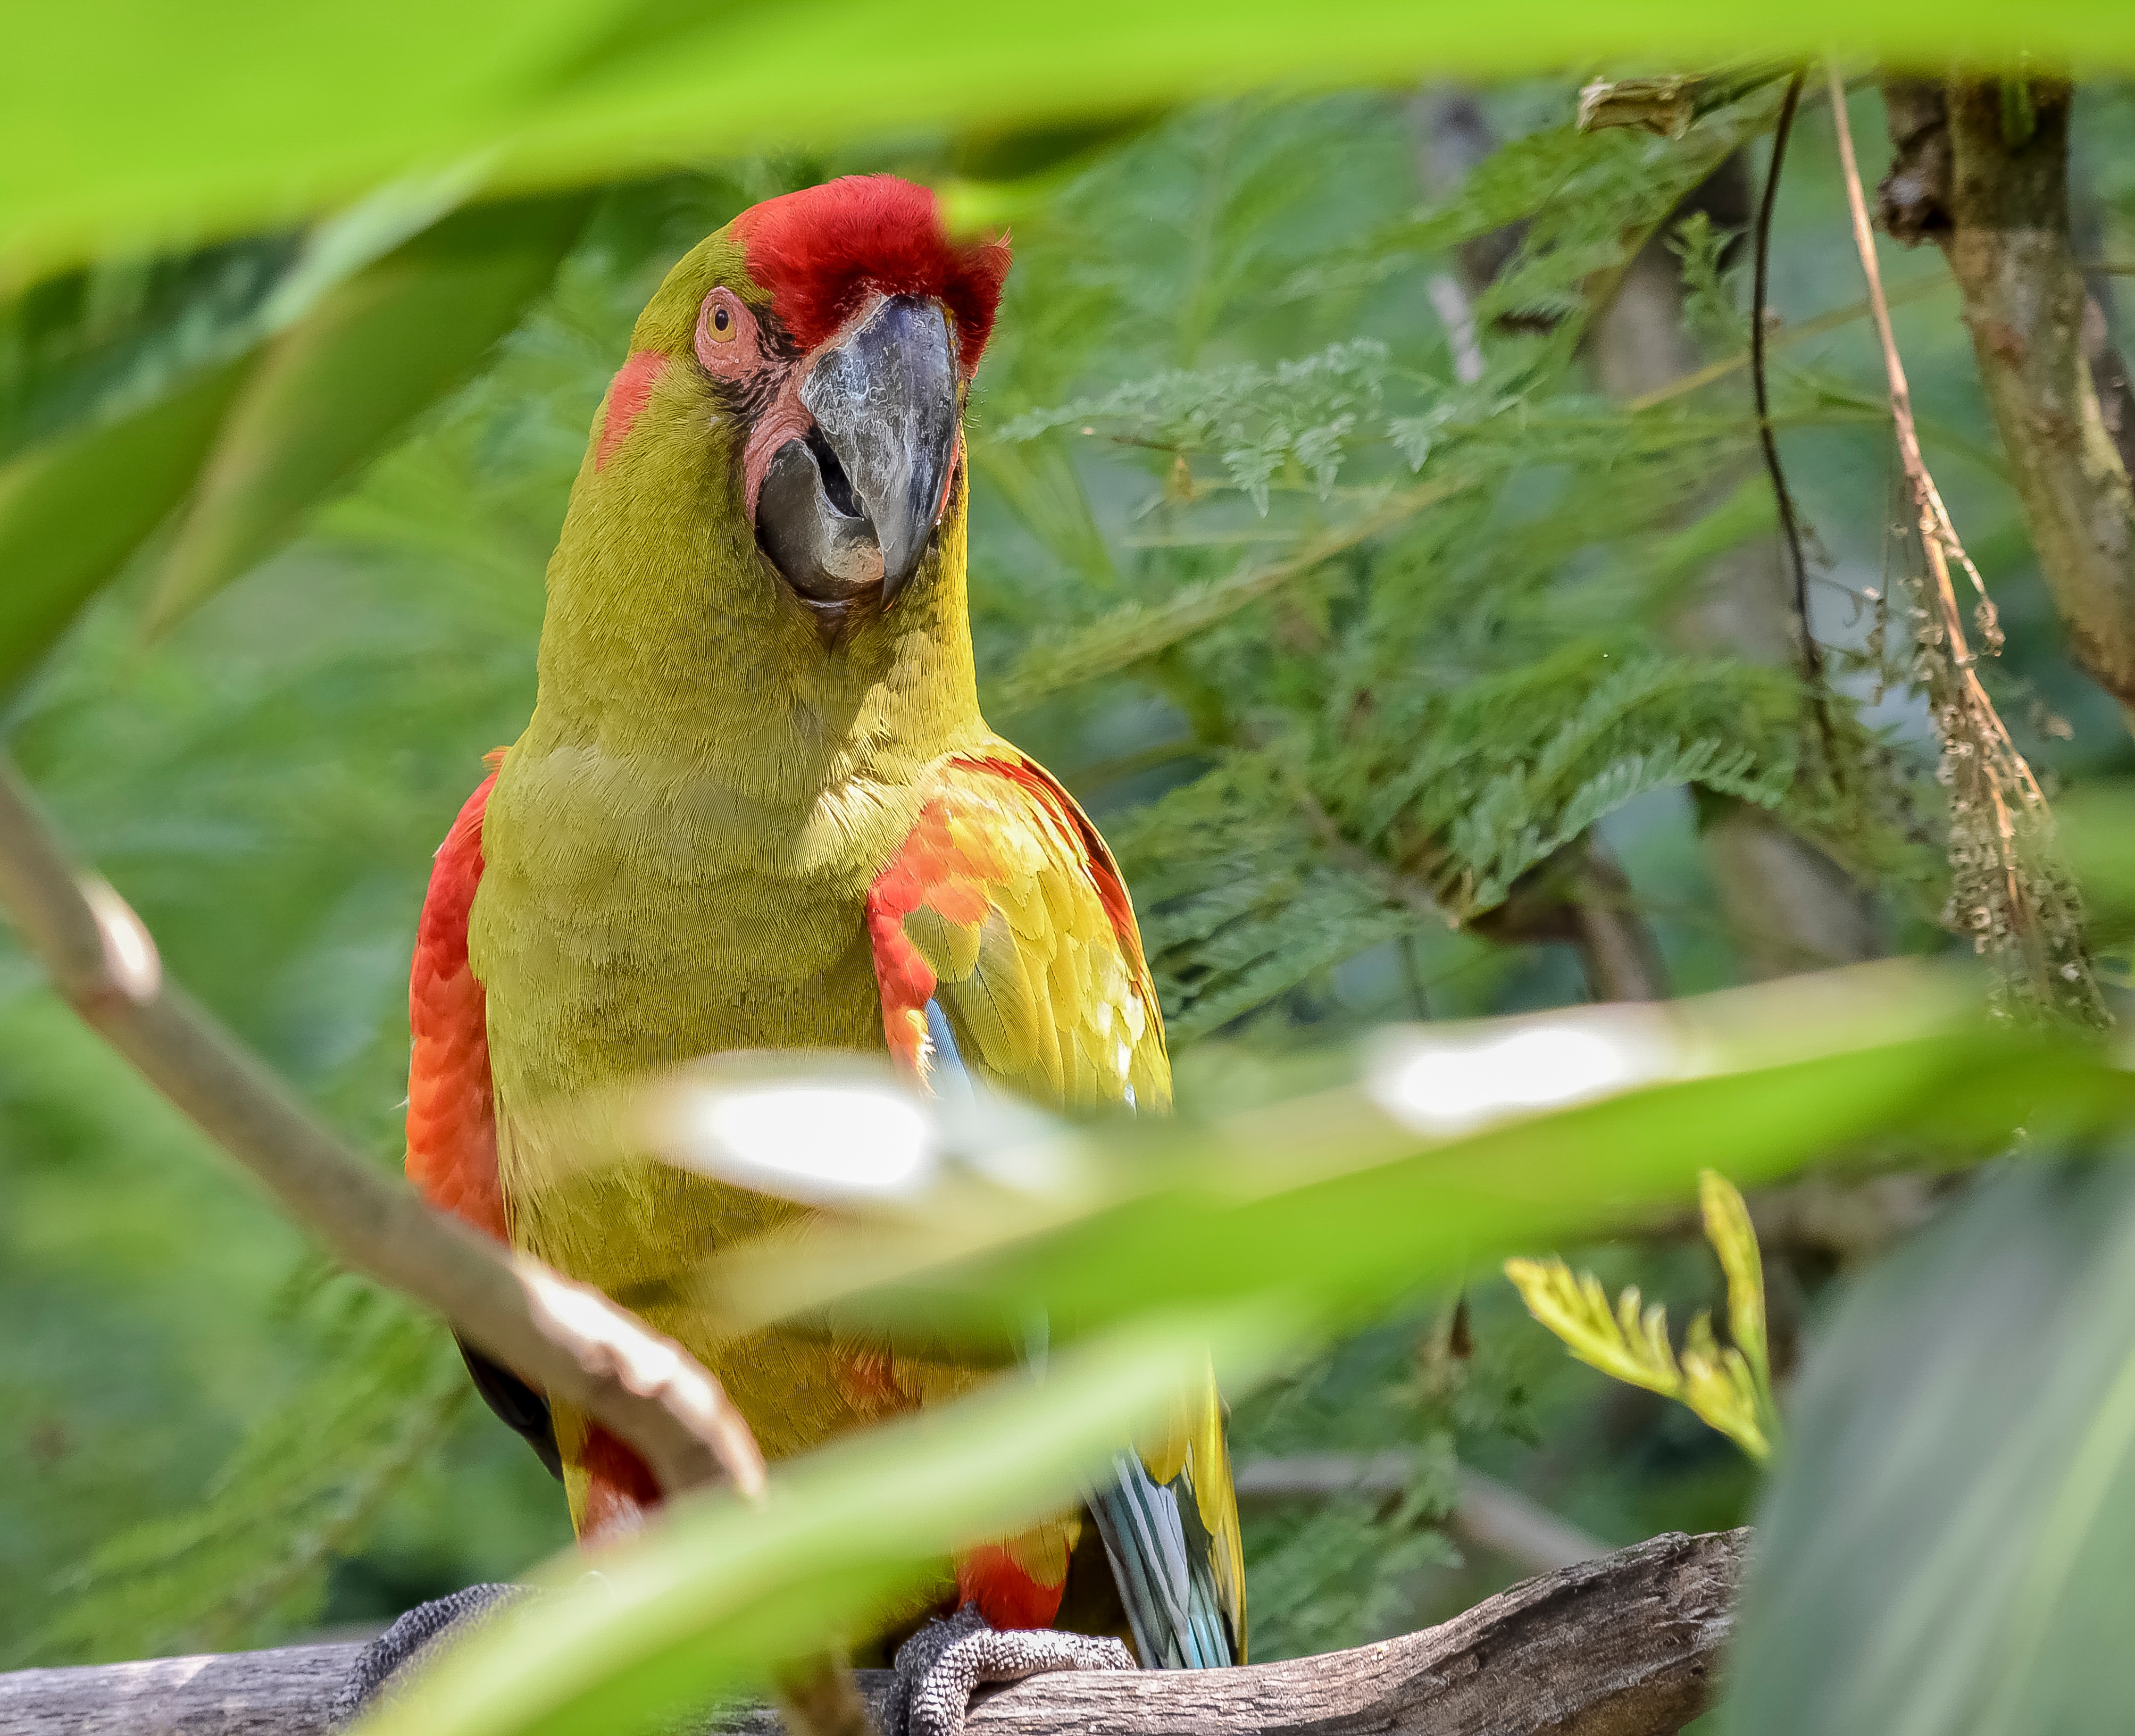
bird, wildlife, green, jungle, beak, fauna, lorikeet, macaw, rainforest, vertebrate, parrot, parakeet, tropics